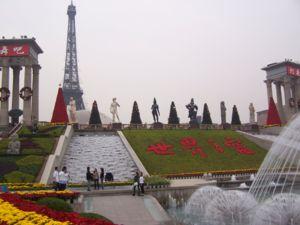
Window of the World est un parc de miniatures situé dans le domaine Overseas Chinese Town à l'ouest de la ville de Shenzhen en République populaire de Chine. Tout comme son voisin Happy Valley, il est la propriété de Overseas Chinese Town Holding Company. Le parc, d'une surface de 480 000 m², comprend environ 130 reproductions des attractions touristiques les plus réputées du monde. Les 108 mètres de la reproduction de la tour Eiffel dominent l'horizon, tandis que les pyramides de Gizeh et le Taj Mahal sont proches les unes de l'autre.